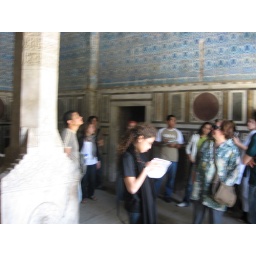
blue tiles my teacher called this mosque the ugliest building in cairo